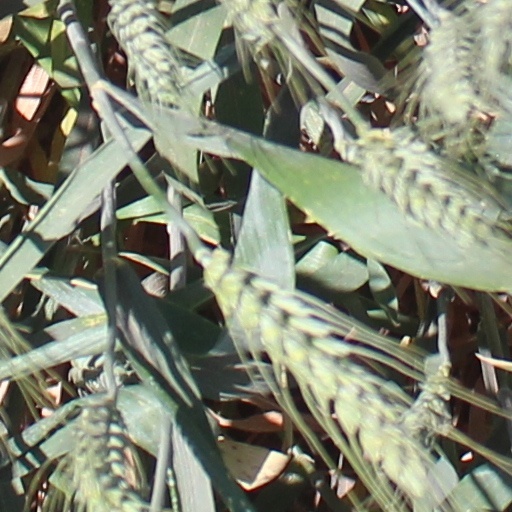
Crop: wheat